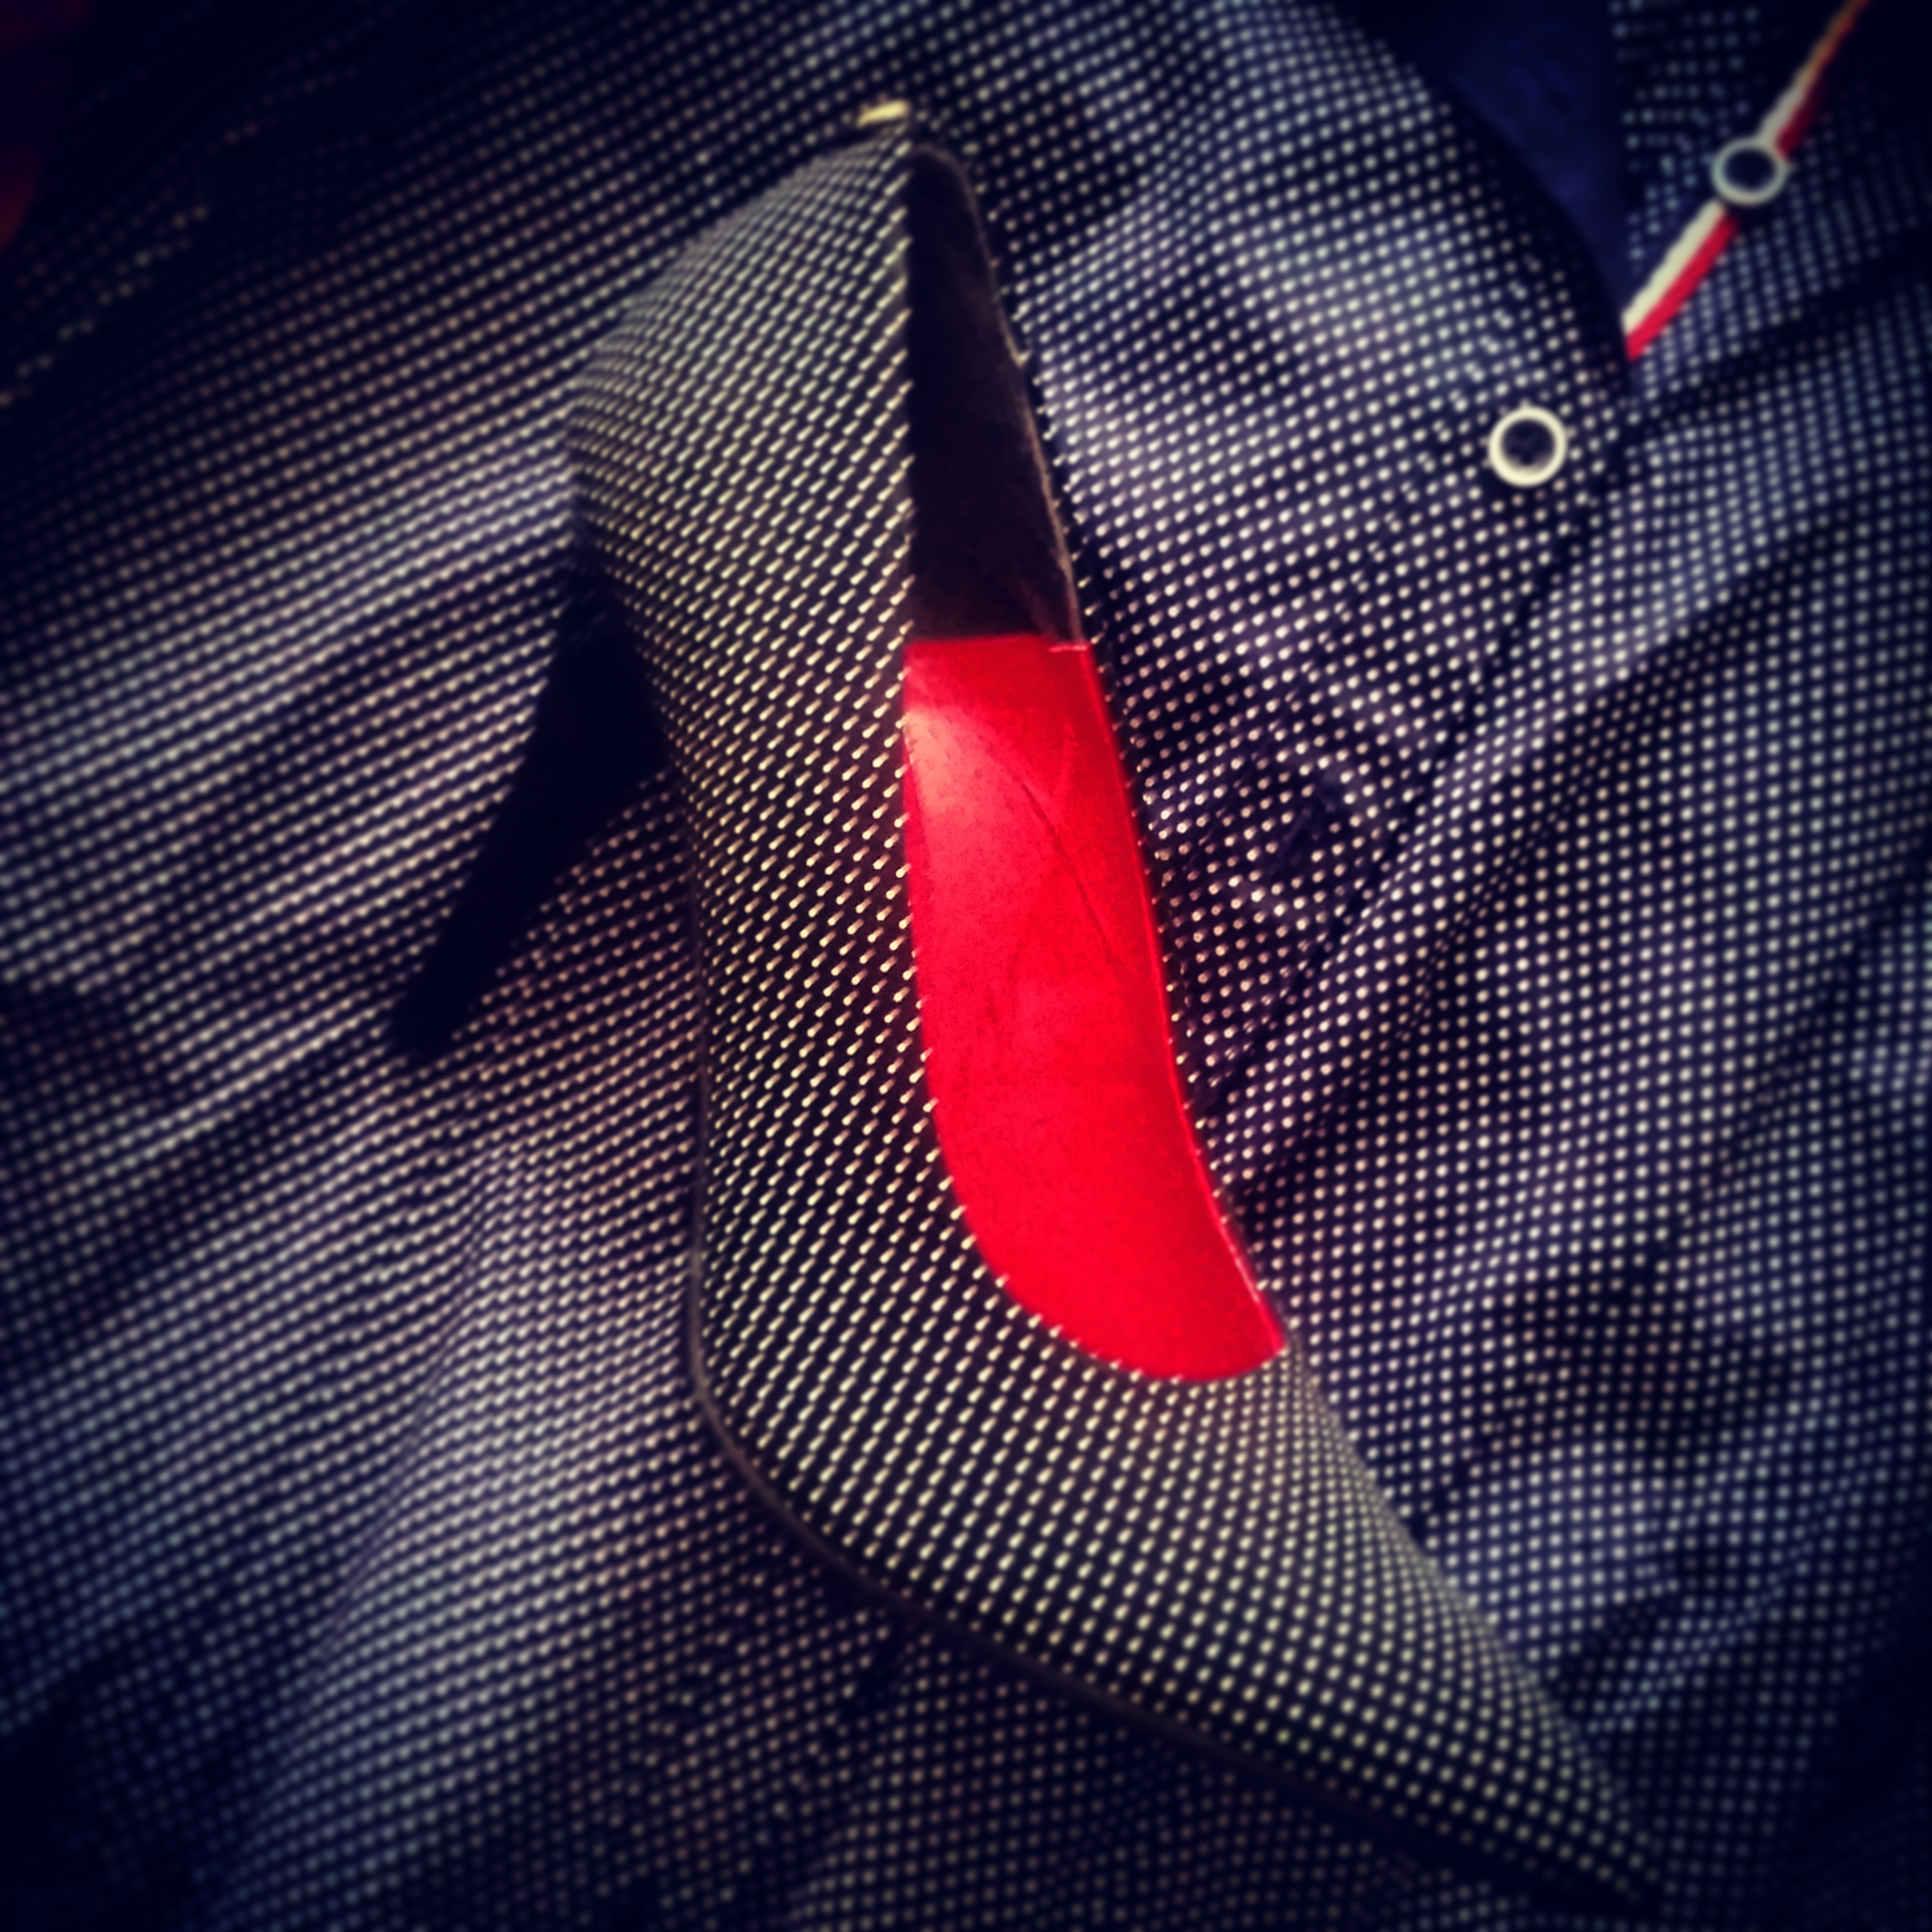
light, red, color, darkness, blue, business, clothing, shirt, font, high heel, shoes, dots, pins, screenshot, macro photography, computer wallpaper